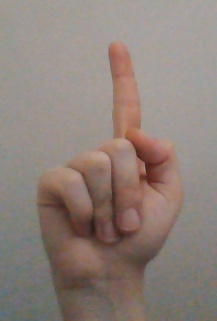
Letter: bb